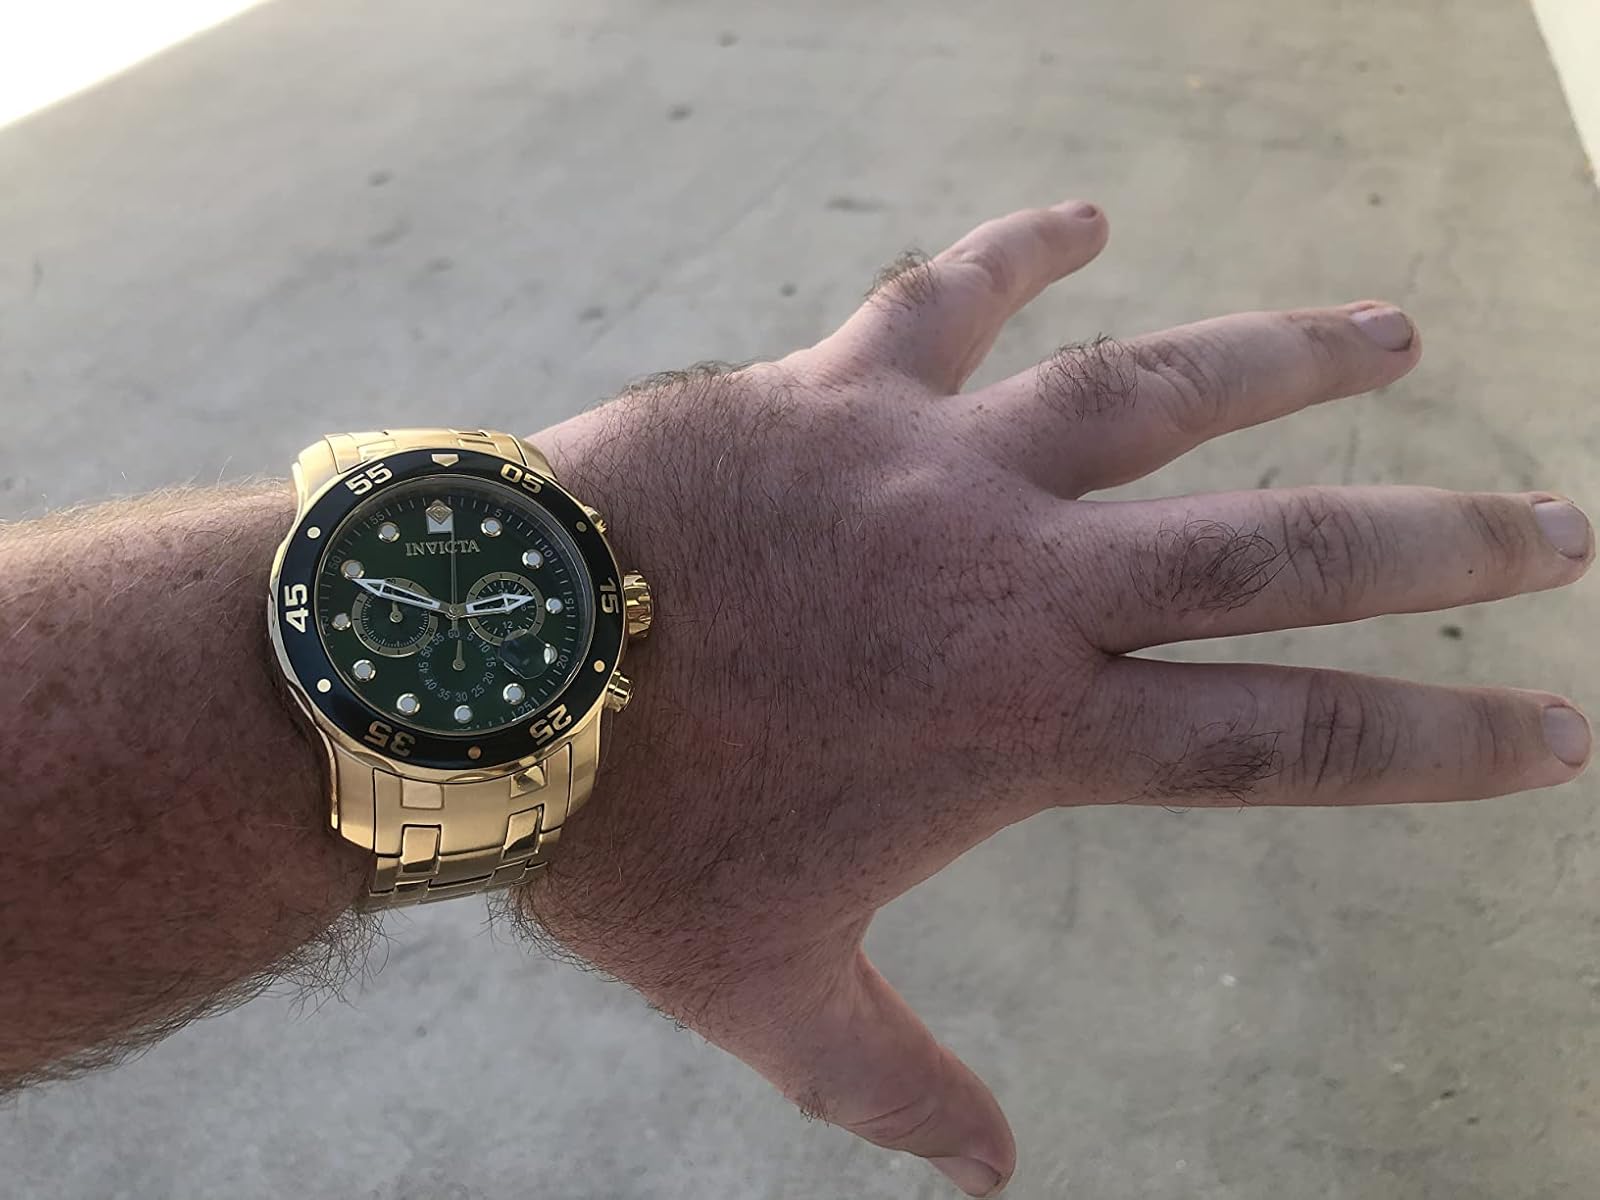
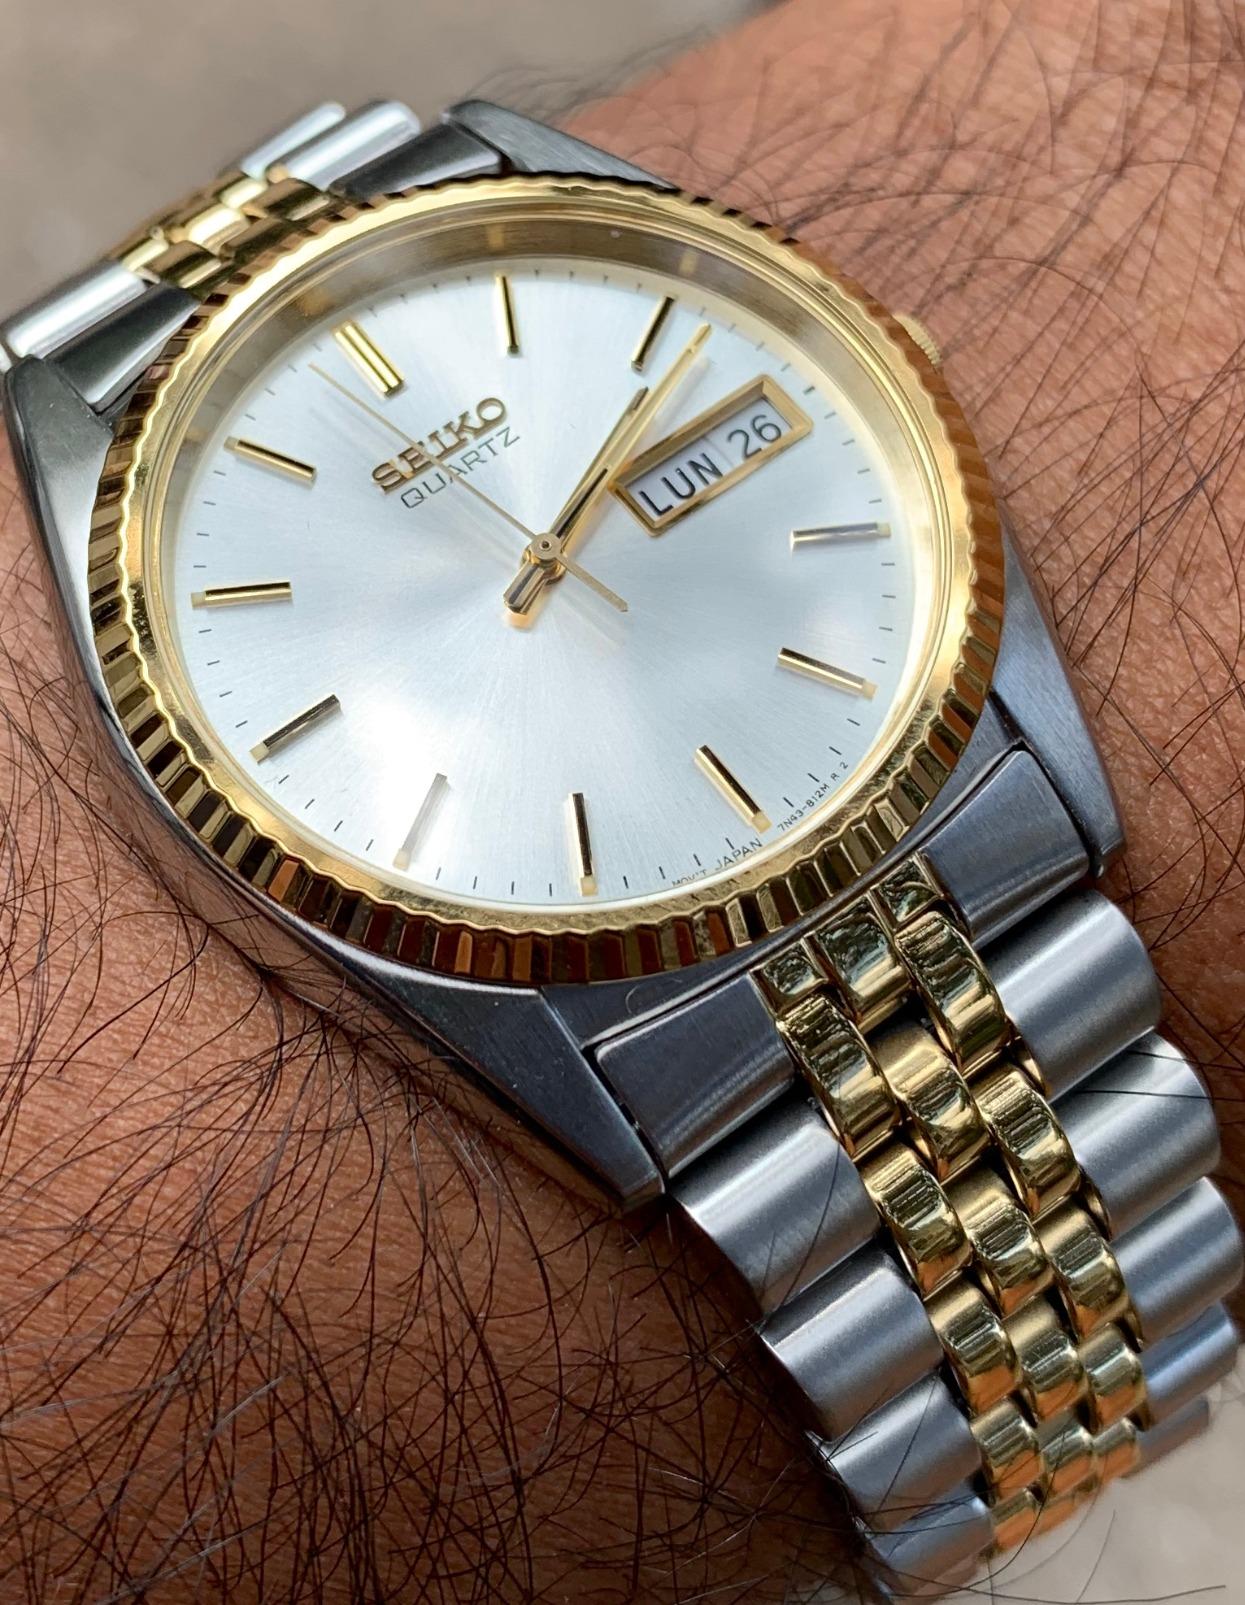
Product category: accessories_watch
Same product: no